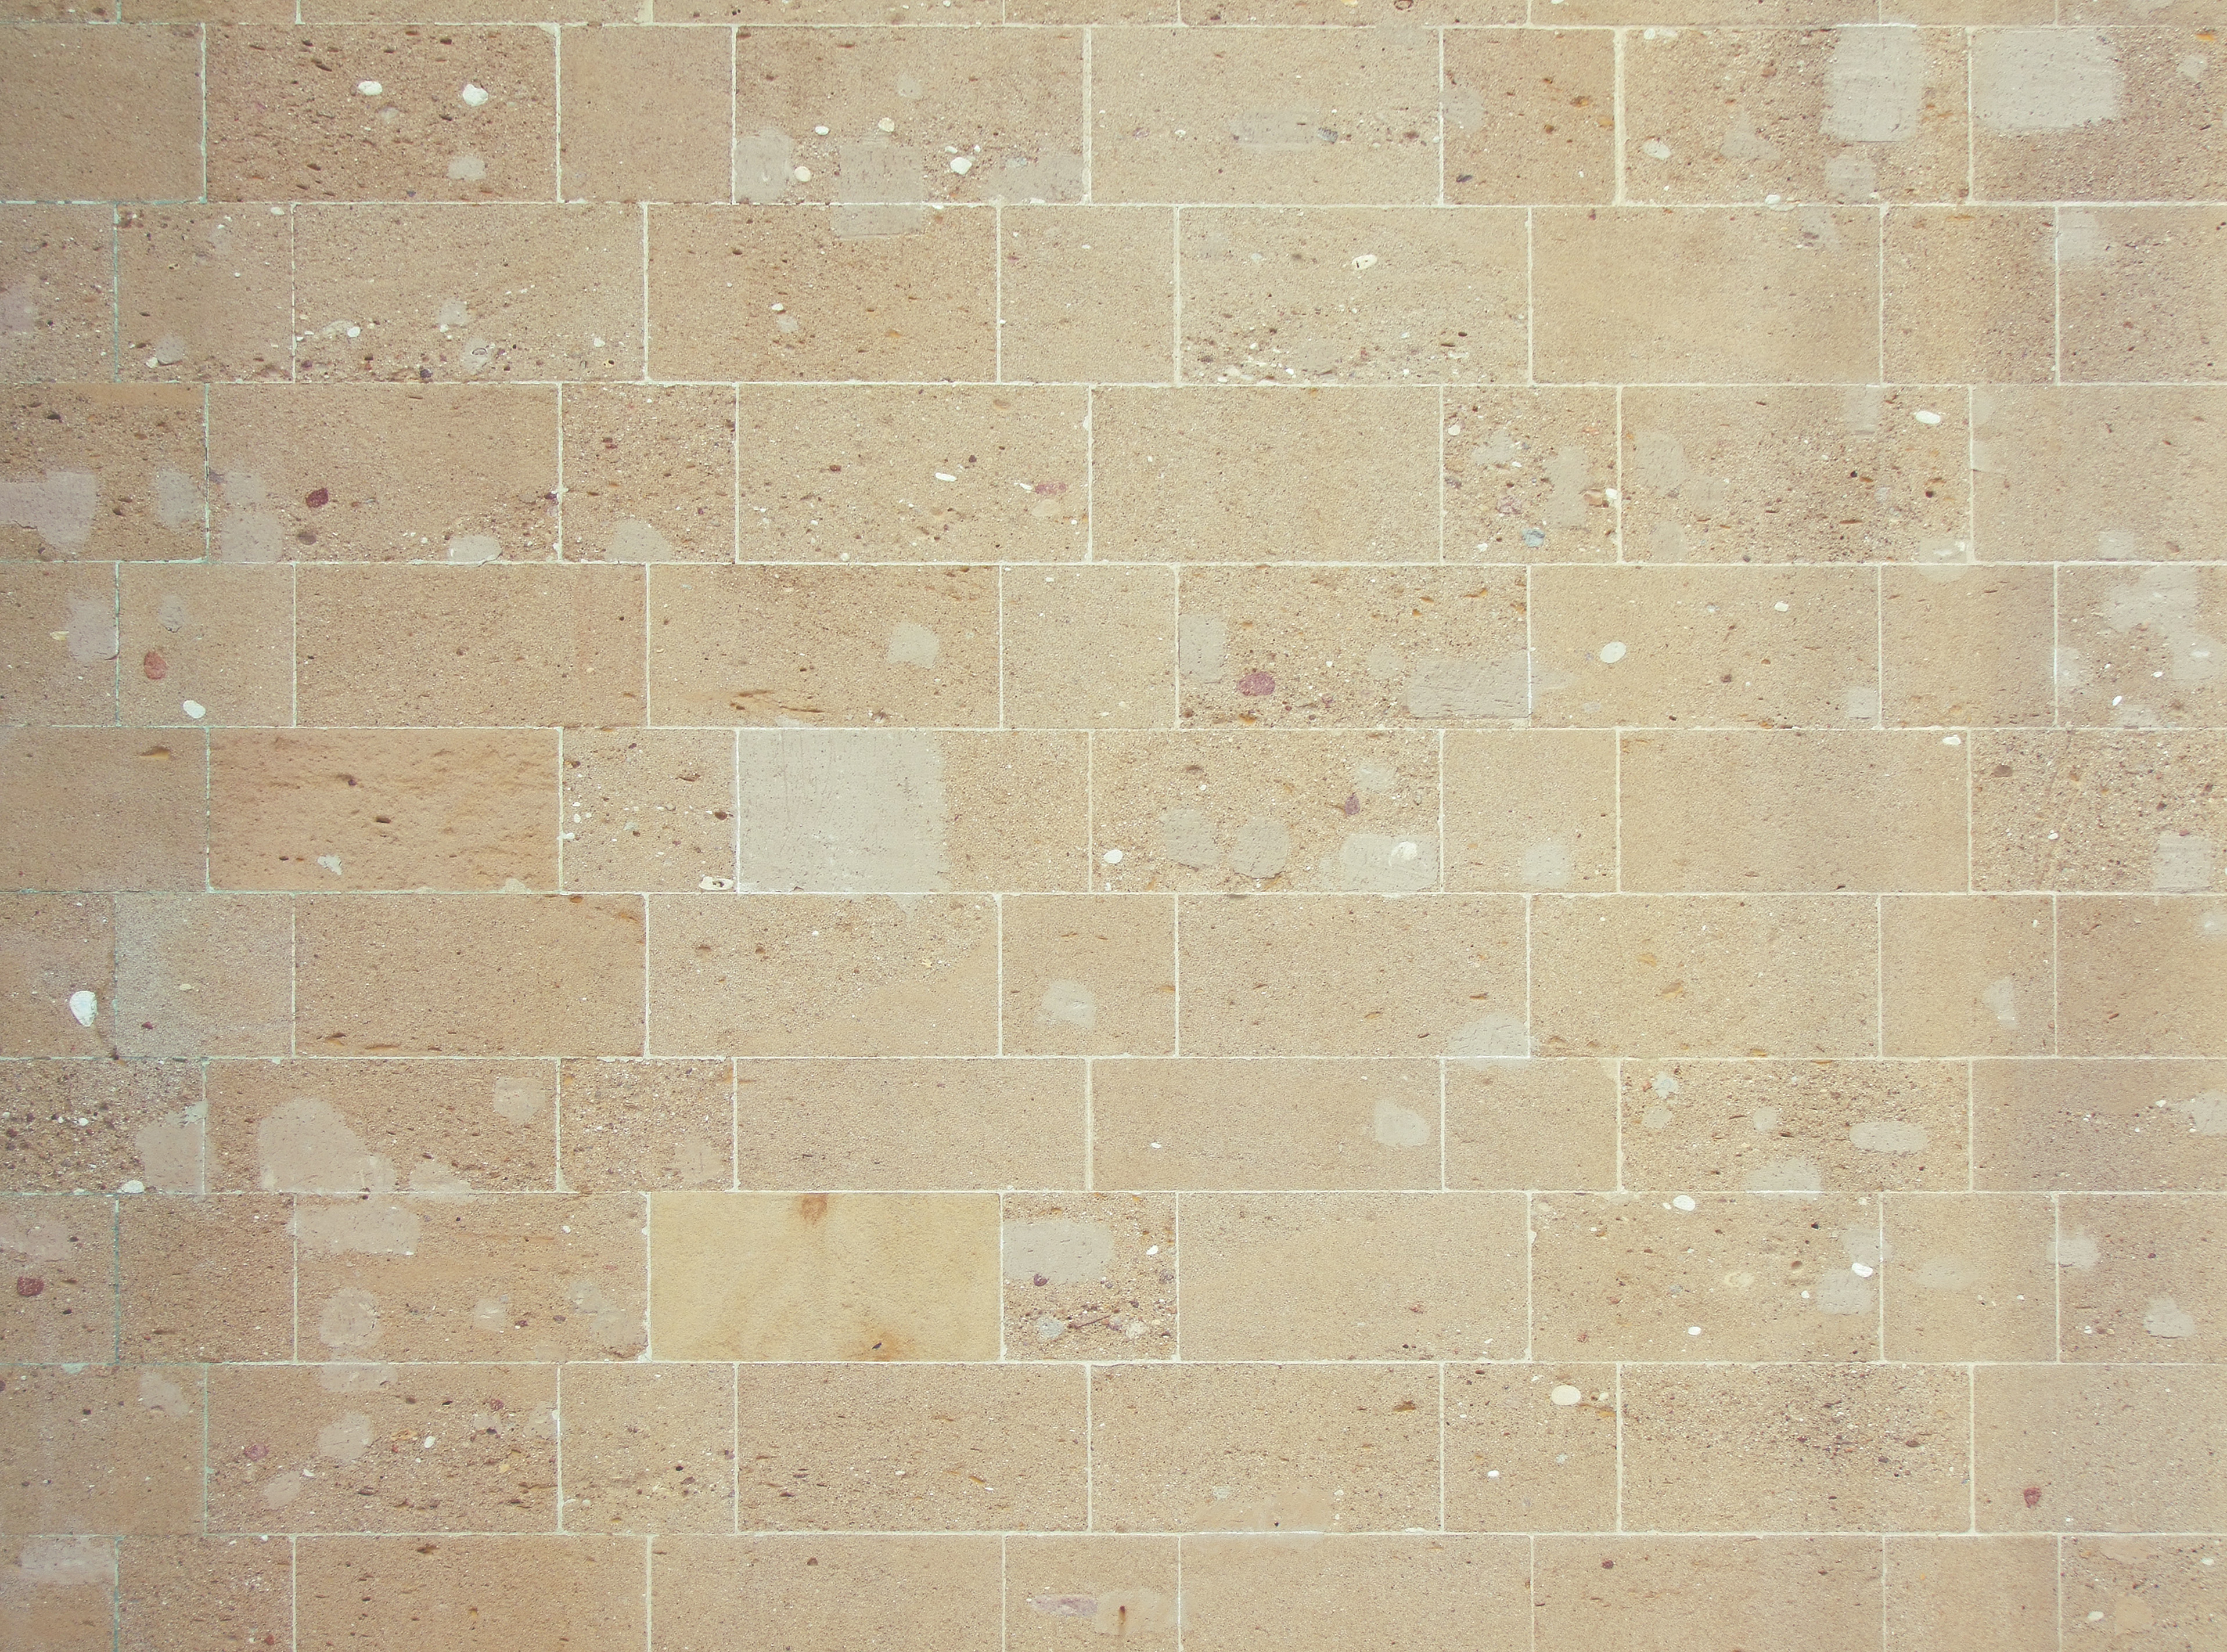
building, wall, surface, structure, background, sample, middle ages, stable, lasting, enduring, tile, beige, flooring, floor, tile flooring, line, limestone, pattern, room, space, brick, concrete, rectangle